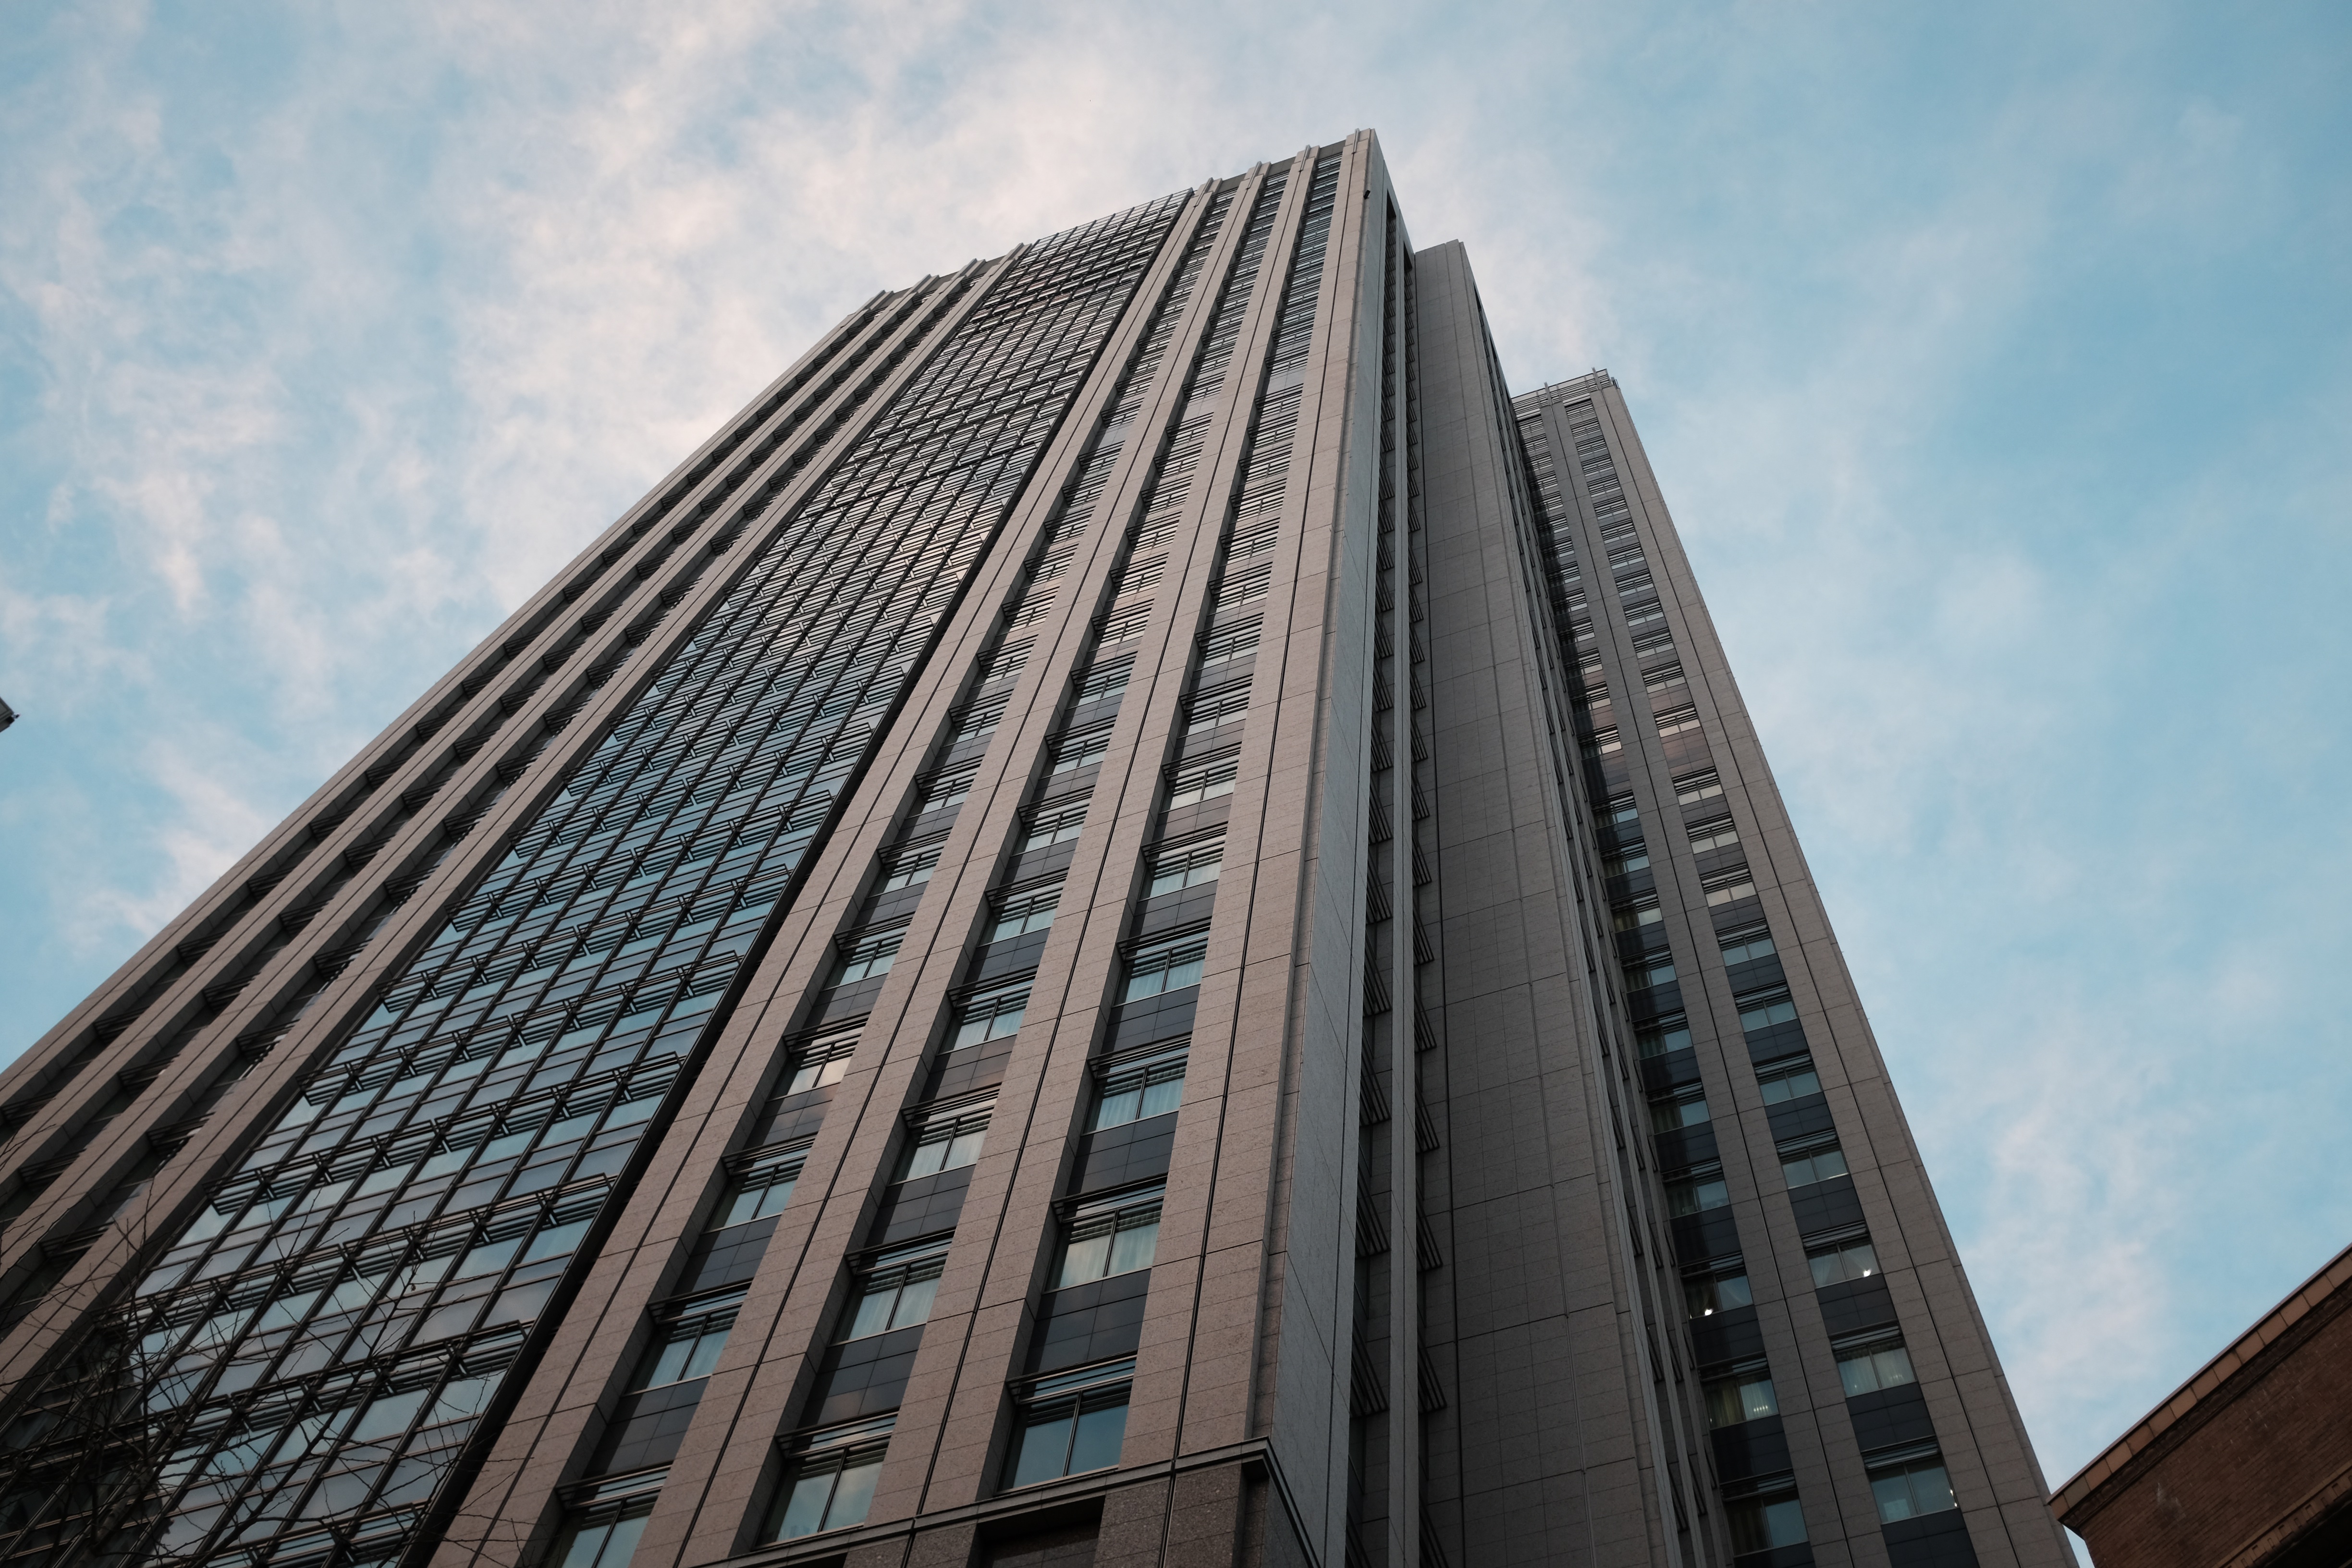
architecture, building, city, skyscraper, downtown, tower, landmark, facade, tower block, metropolis, urban area, metropolitan area, brutalist architecture